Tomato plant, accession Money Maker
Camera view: horizontal (90 deg, fisheye); turntable rotation: 270 degrees
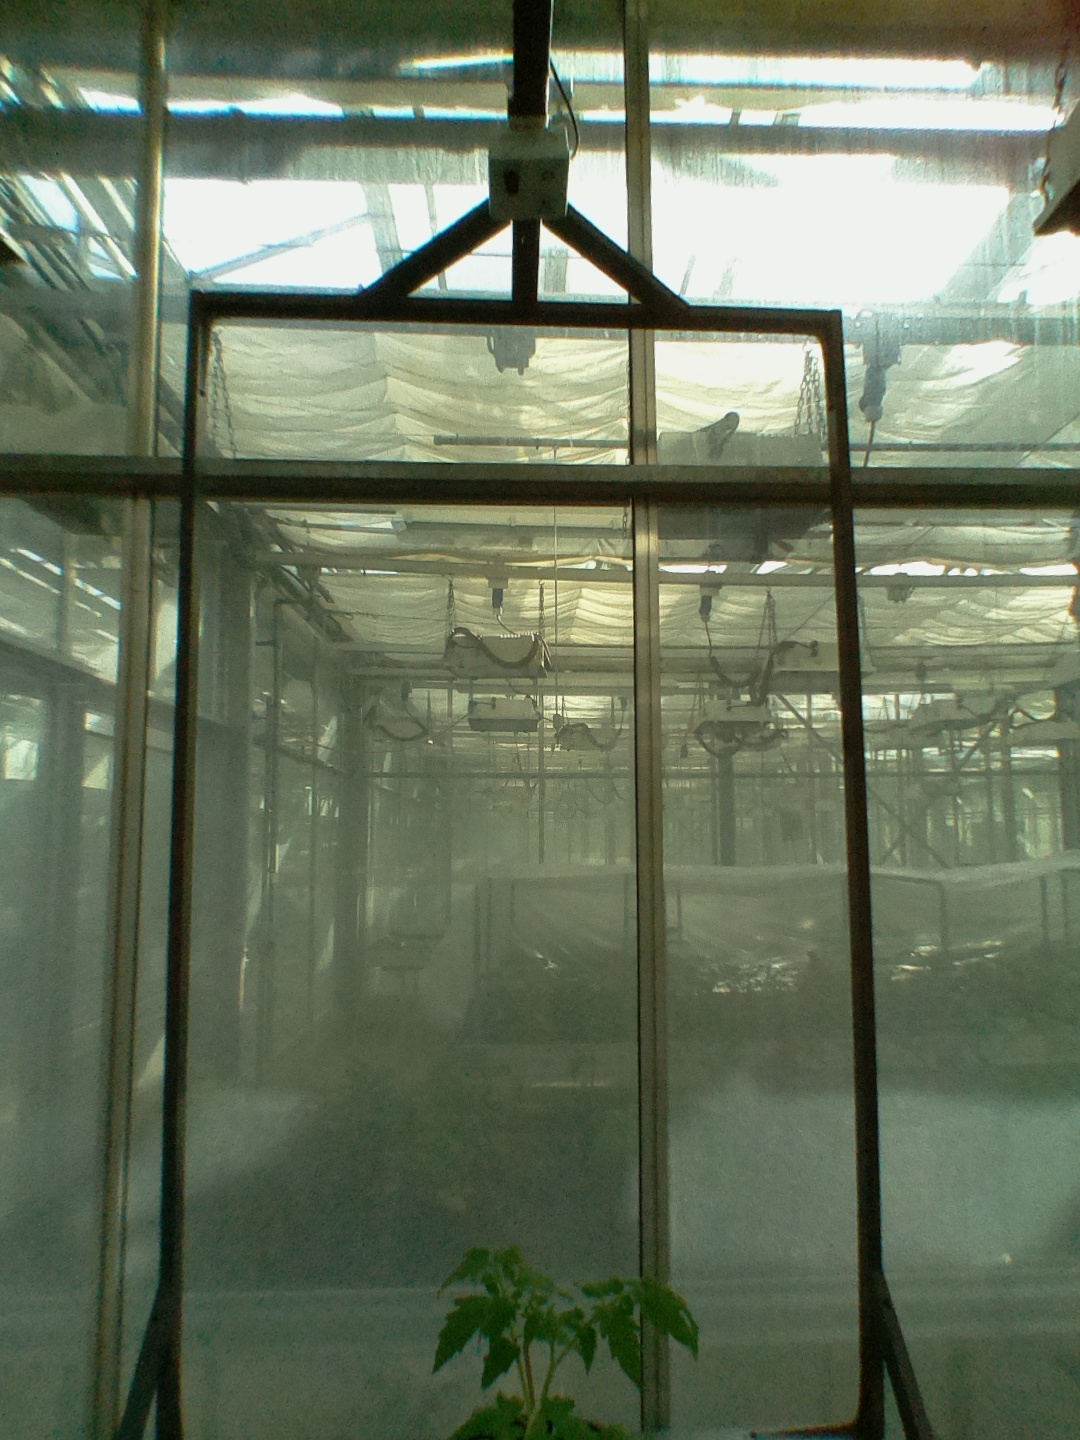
BBCH growth stage 13: 6 of true leaves visible